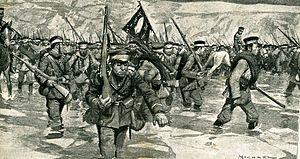
La marche en avant des Japonais dans le nord de la Corée Infanterie japonaise traversant un gué